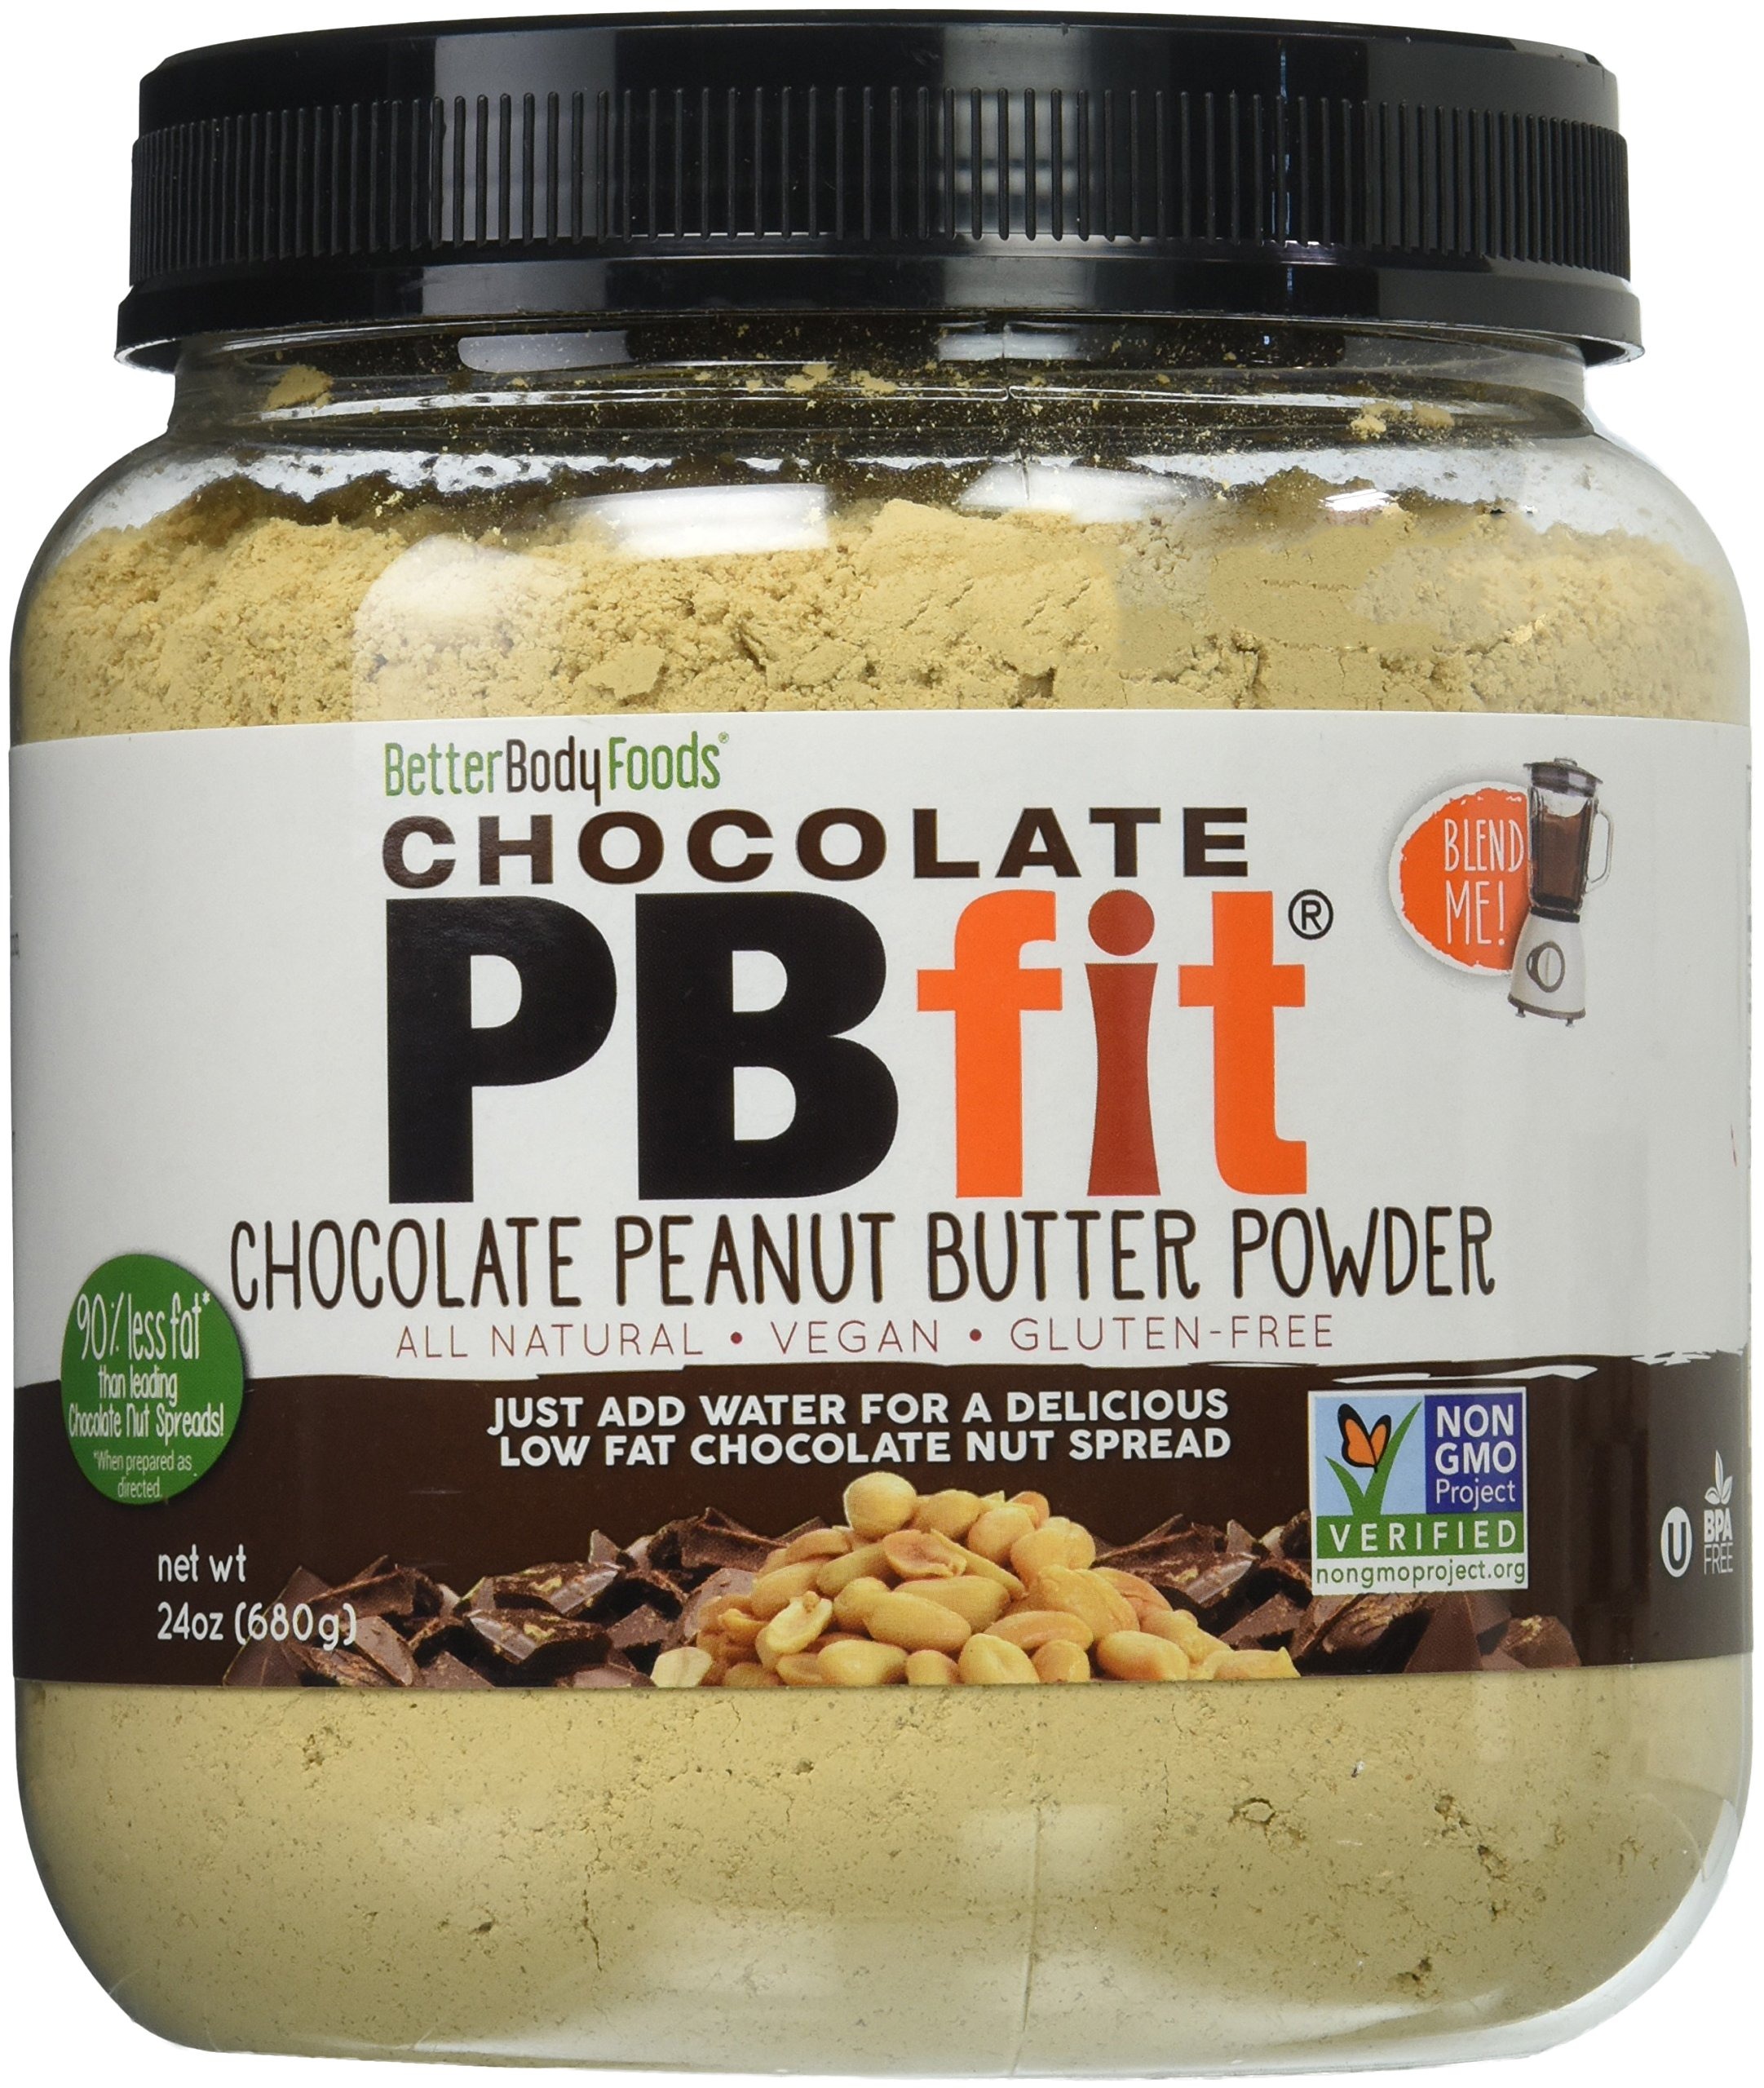
Item Name: PBfit All Natural Chocolate Peanut Butter Powder 24 Ounce, Chocolate and Peanut Butter Powder from Real Roasted Pressed Peanuts and Cocoa, Low in Fat High in Protein, Natural Ingredients
Bullet Point 1: CHOCO-LOT! PBfit All-Natural Chocolate Peanut Butter Powder uses premium cocoa to give you the chocolate you crave & the protein you need. It beats hazelnut & chocolate nut spreads with 90% less fat & 1/3 the calories of regular chocolate nut spreads.
Bullet Point 2: PROTEIN POWER: With 4g of protein in one serving of Chocolate PBfit you can get a boost of protein right before your workout. Try adding it to the protein powder you already use or add it to your morning smoothie for a deliciously peanutty protein boost.
Bullet Point 3: SIMPLE INGREDIENTS: Chocolate PBfit is made with 4 simple ingredients that you can pronounce: peanuts, cane sugar, cocoa & kosher salt. Did we mention it's all natural & gluten free? Just pure, delicious, peanut butter & cocoa flavor in a low-fat powder.
Bullet Point 4: HEALTHY + TASTY, SITTING IN A TREE: BetterBody Foods is committed to certified natural and organic foods made with natural ingredients you can pronounce. Gluten-free, dairy-free, soy-free, but not taste-free, because even healthy people have taste buds.
Bullet Point 5: EDUCATE YOUR TASTEBUDS: BetterBody Foods products combine healthy ingredients with delicious flavor. Compare to products from Optimum Nutrition, BSN, Burt's Bees, Orgain, Vega, MuscleTech, Isopure, Muscle Milk, Six Star, Quest Protein, or Body Fortress.
Value: 24.0
Unit: ounce

Price: 11.96